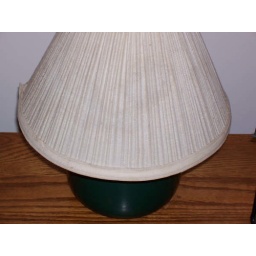
The lamp in the 2nd bedroom